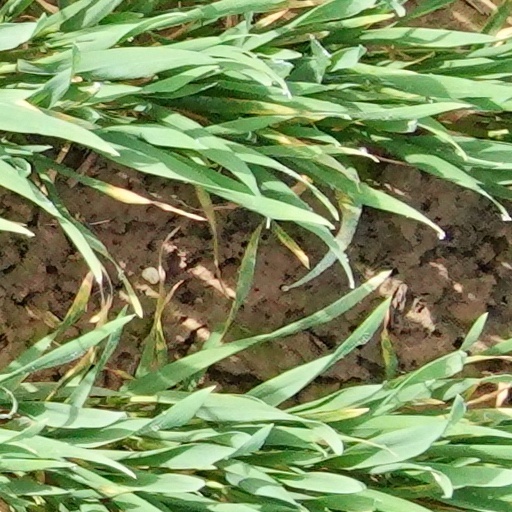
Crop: wheat